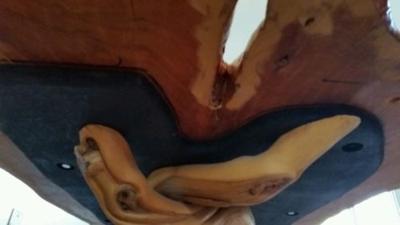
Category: table